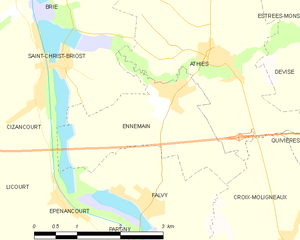
Carte des communes françaises Ennemain